Doug Dickey

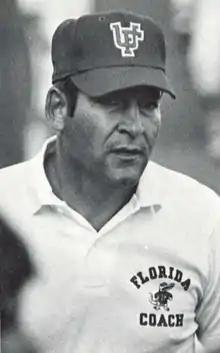
Dickey from 1971 "GATORS" yearbook

Douglas Adair Dickey (born June 24, 1932) is an American former college football player and coach and college athletics administrator. Dickey is a South Dakota native who was raised in Florida and graduated from the University of Florida, where he played college football. He is best known as the head coach of the University of Tennessee and the University of Florida football teams, and afterward, as the athletic director of the University of Tennessee.